Shear (sheet metal)

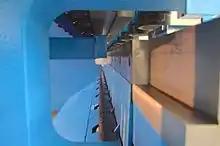
Close-up of upper blade, lower blade, backgauge and work-holding device of a Gasparini guillotine shear

The design of press tools is an engineering compromise. A sharp edge, strength, and durability are ideal, but a sharp edge is not very strong or durable, so blades for metal work tend to be "square-edged" rather than "knife-edged". Typical workpiece materials include aluminum, brass, bronze, and mild steel because of their outstanding shearability ratings. Stainless steel is not sheared as often due to its tendency to work-harden.